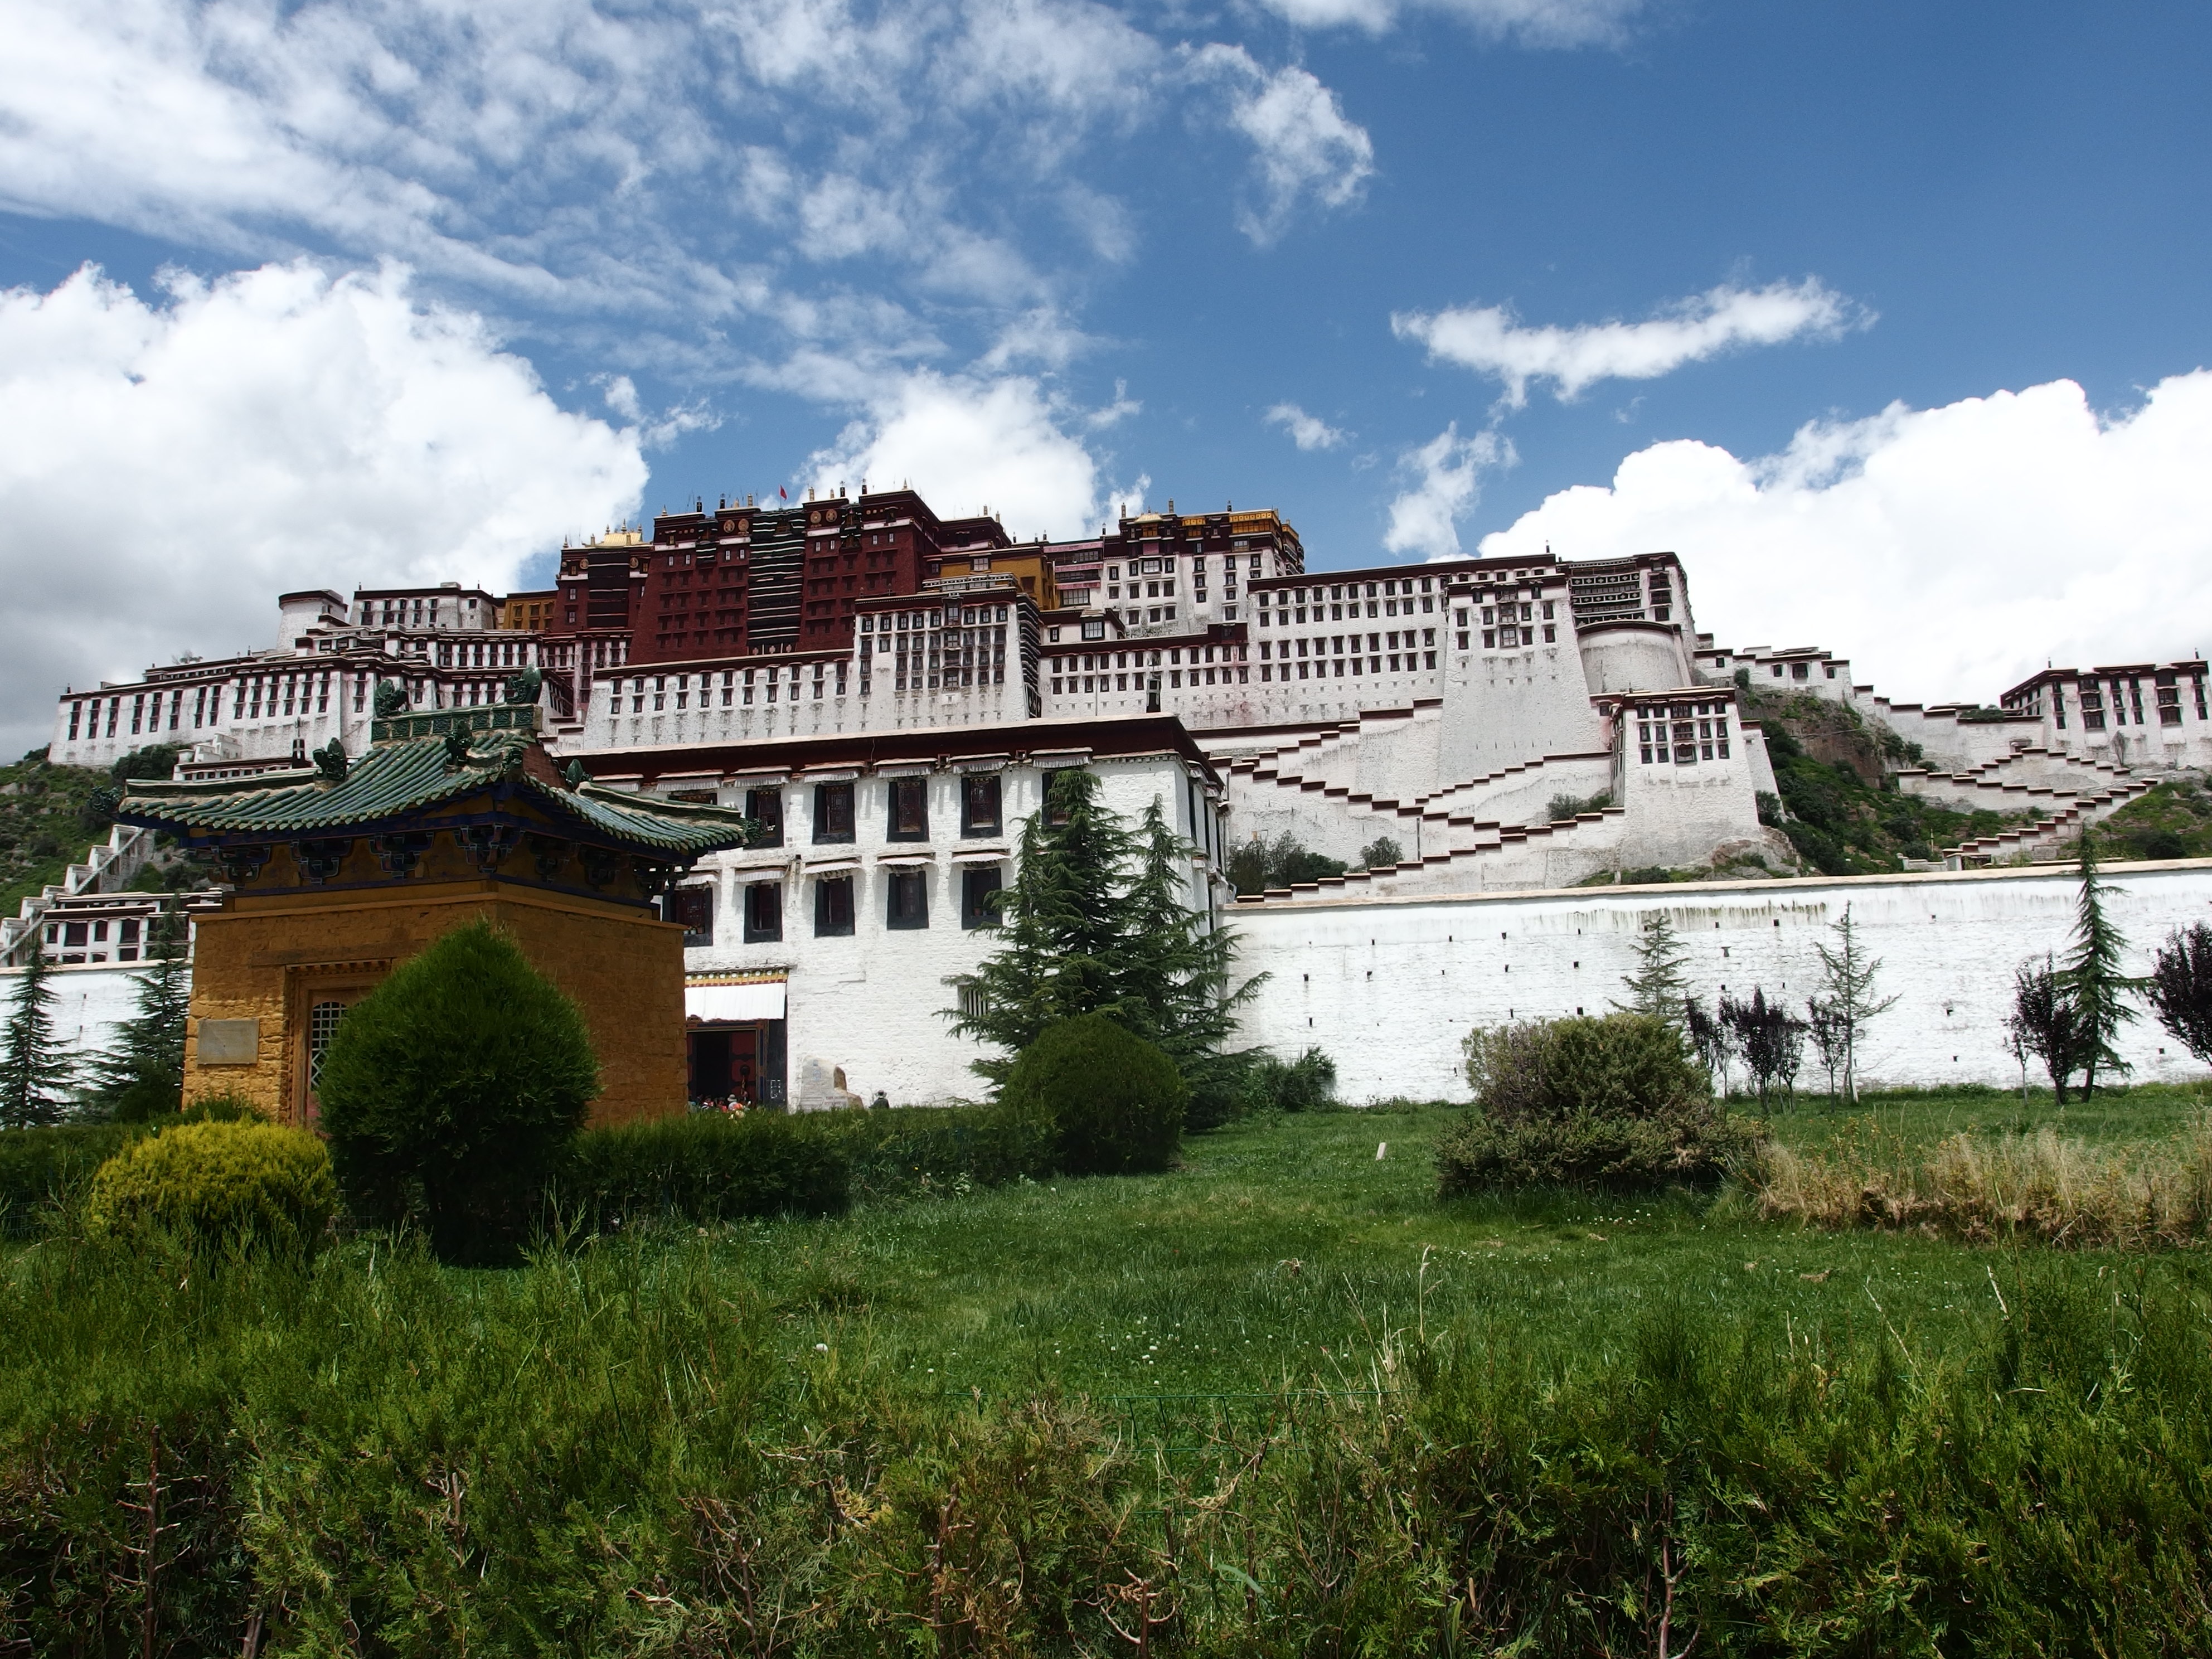
house, building, chateau, palace, village, fortification, monastery, estate, rural area